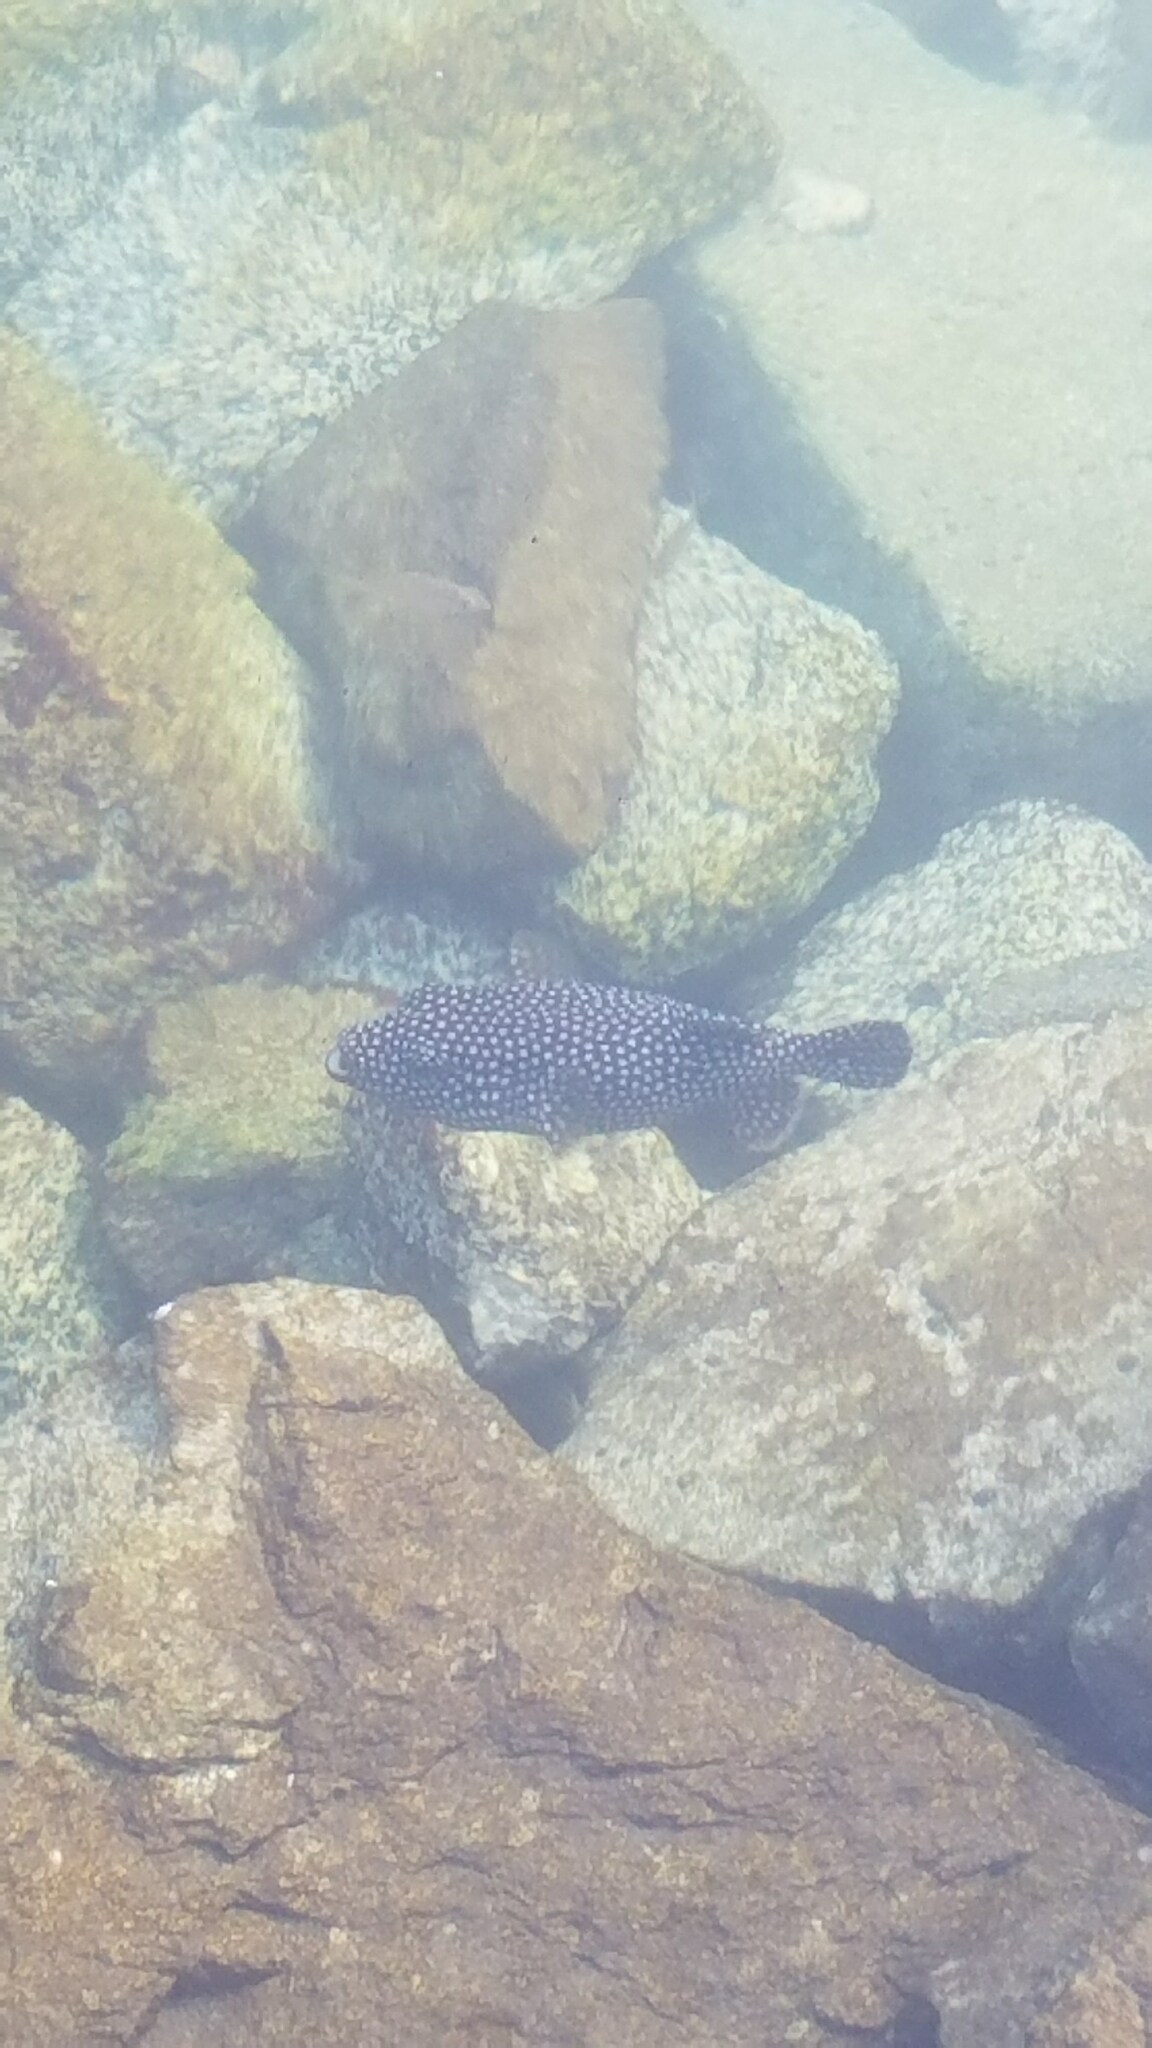
Arothron meleagris (Guineafowl Puffer)